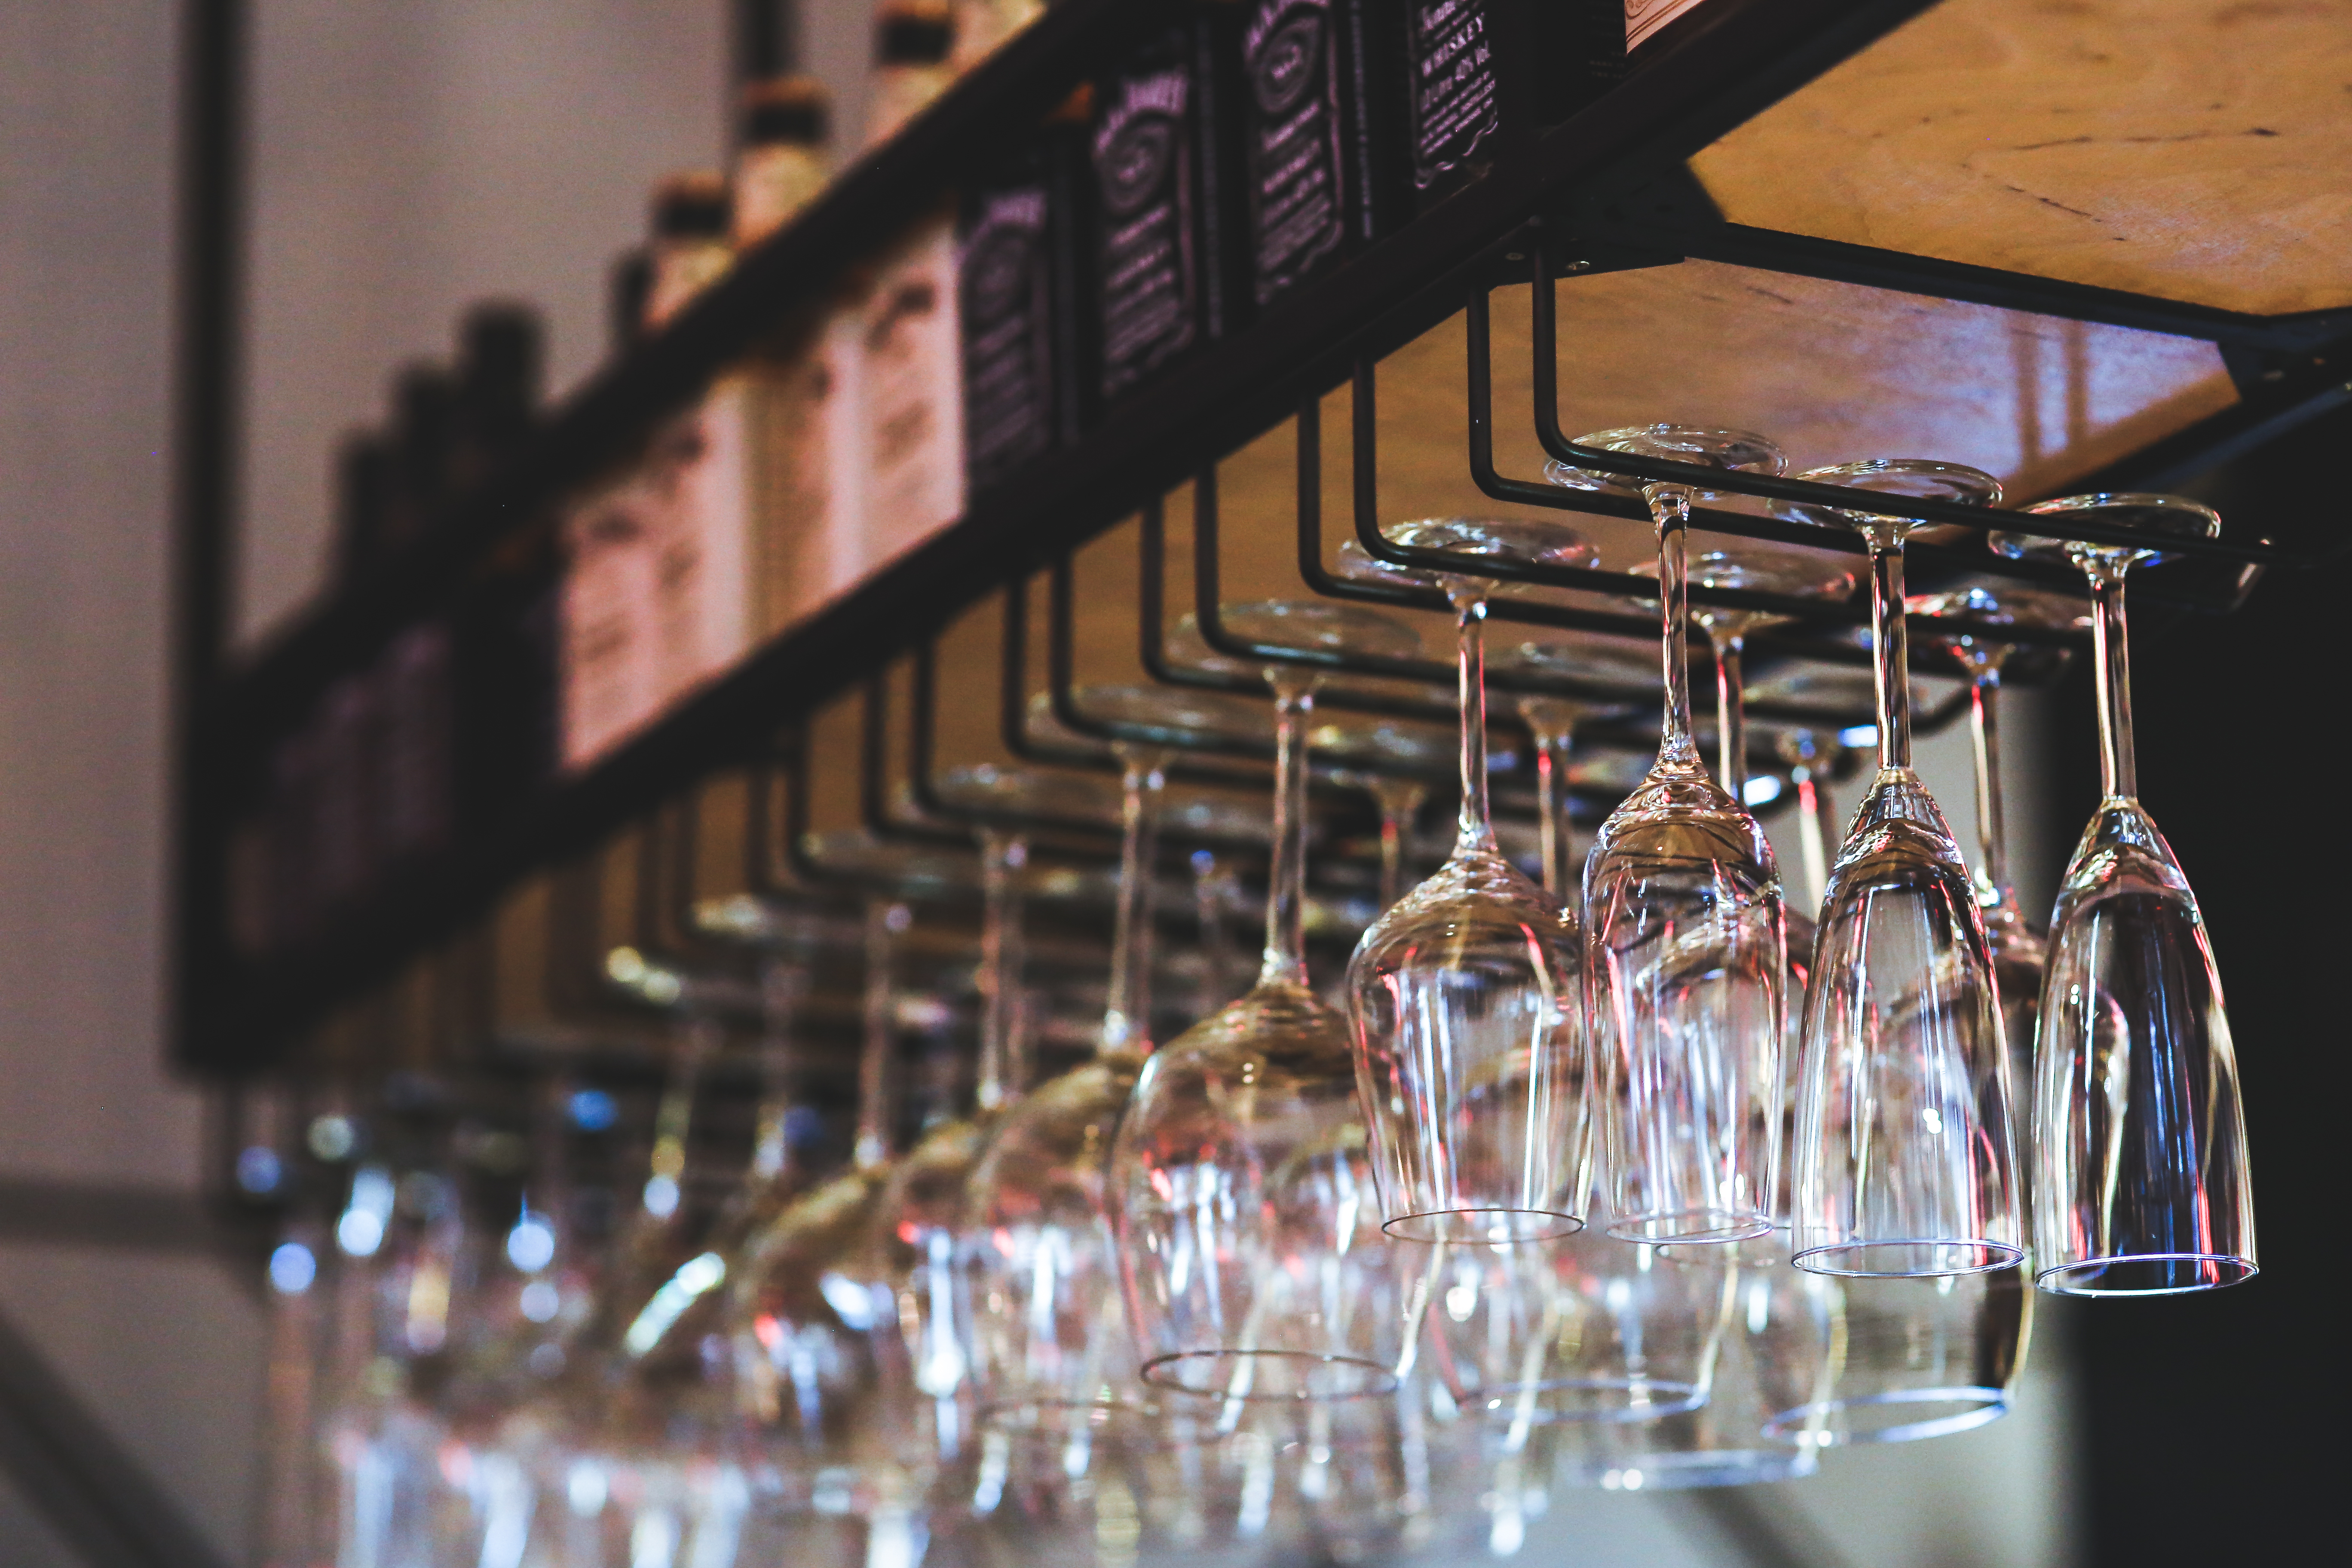
light, wine, restaurant, bar, hanging, lighting, glasses